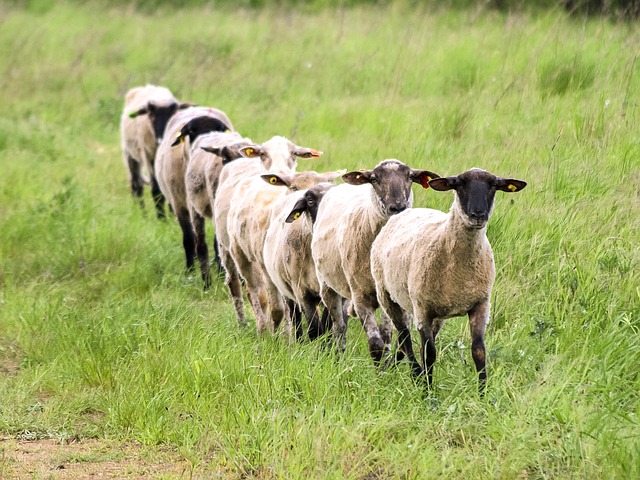
Label: sheep